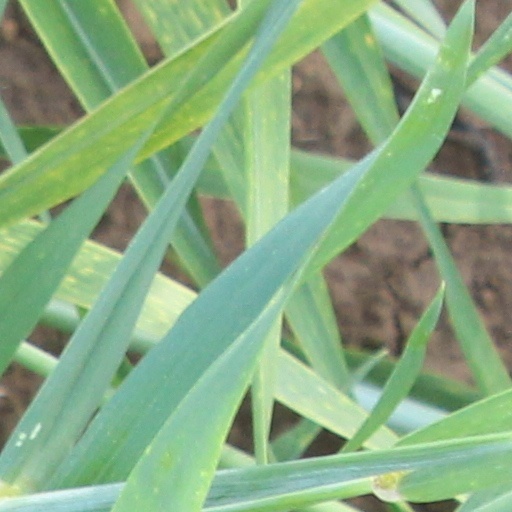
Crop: wheat